Makara

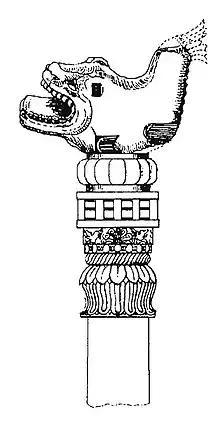
The Makara, as the one found on a pillar capital at the site of the Heliodorus pillar, is associated with Pradyumna. 2nd century BCE. Gwalior Museum.

Vishnu's earrings are shown in the form of Makara; but "makarakundala" can also decorate Shiva's ears. Its contemporary usage is as ornaments in the form of bracelets in hollow silver ware inlaid with jewels for eyes and ears, which is given as a wedding gift to the bride. Some traditional account also links the Makara to the water monitor as both has body parts (example: jaws, meat etc.) which are stated to possess aphrodisiac properties.